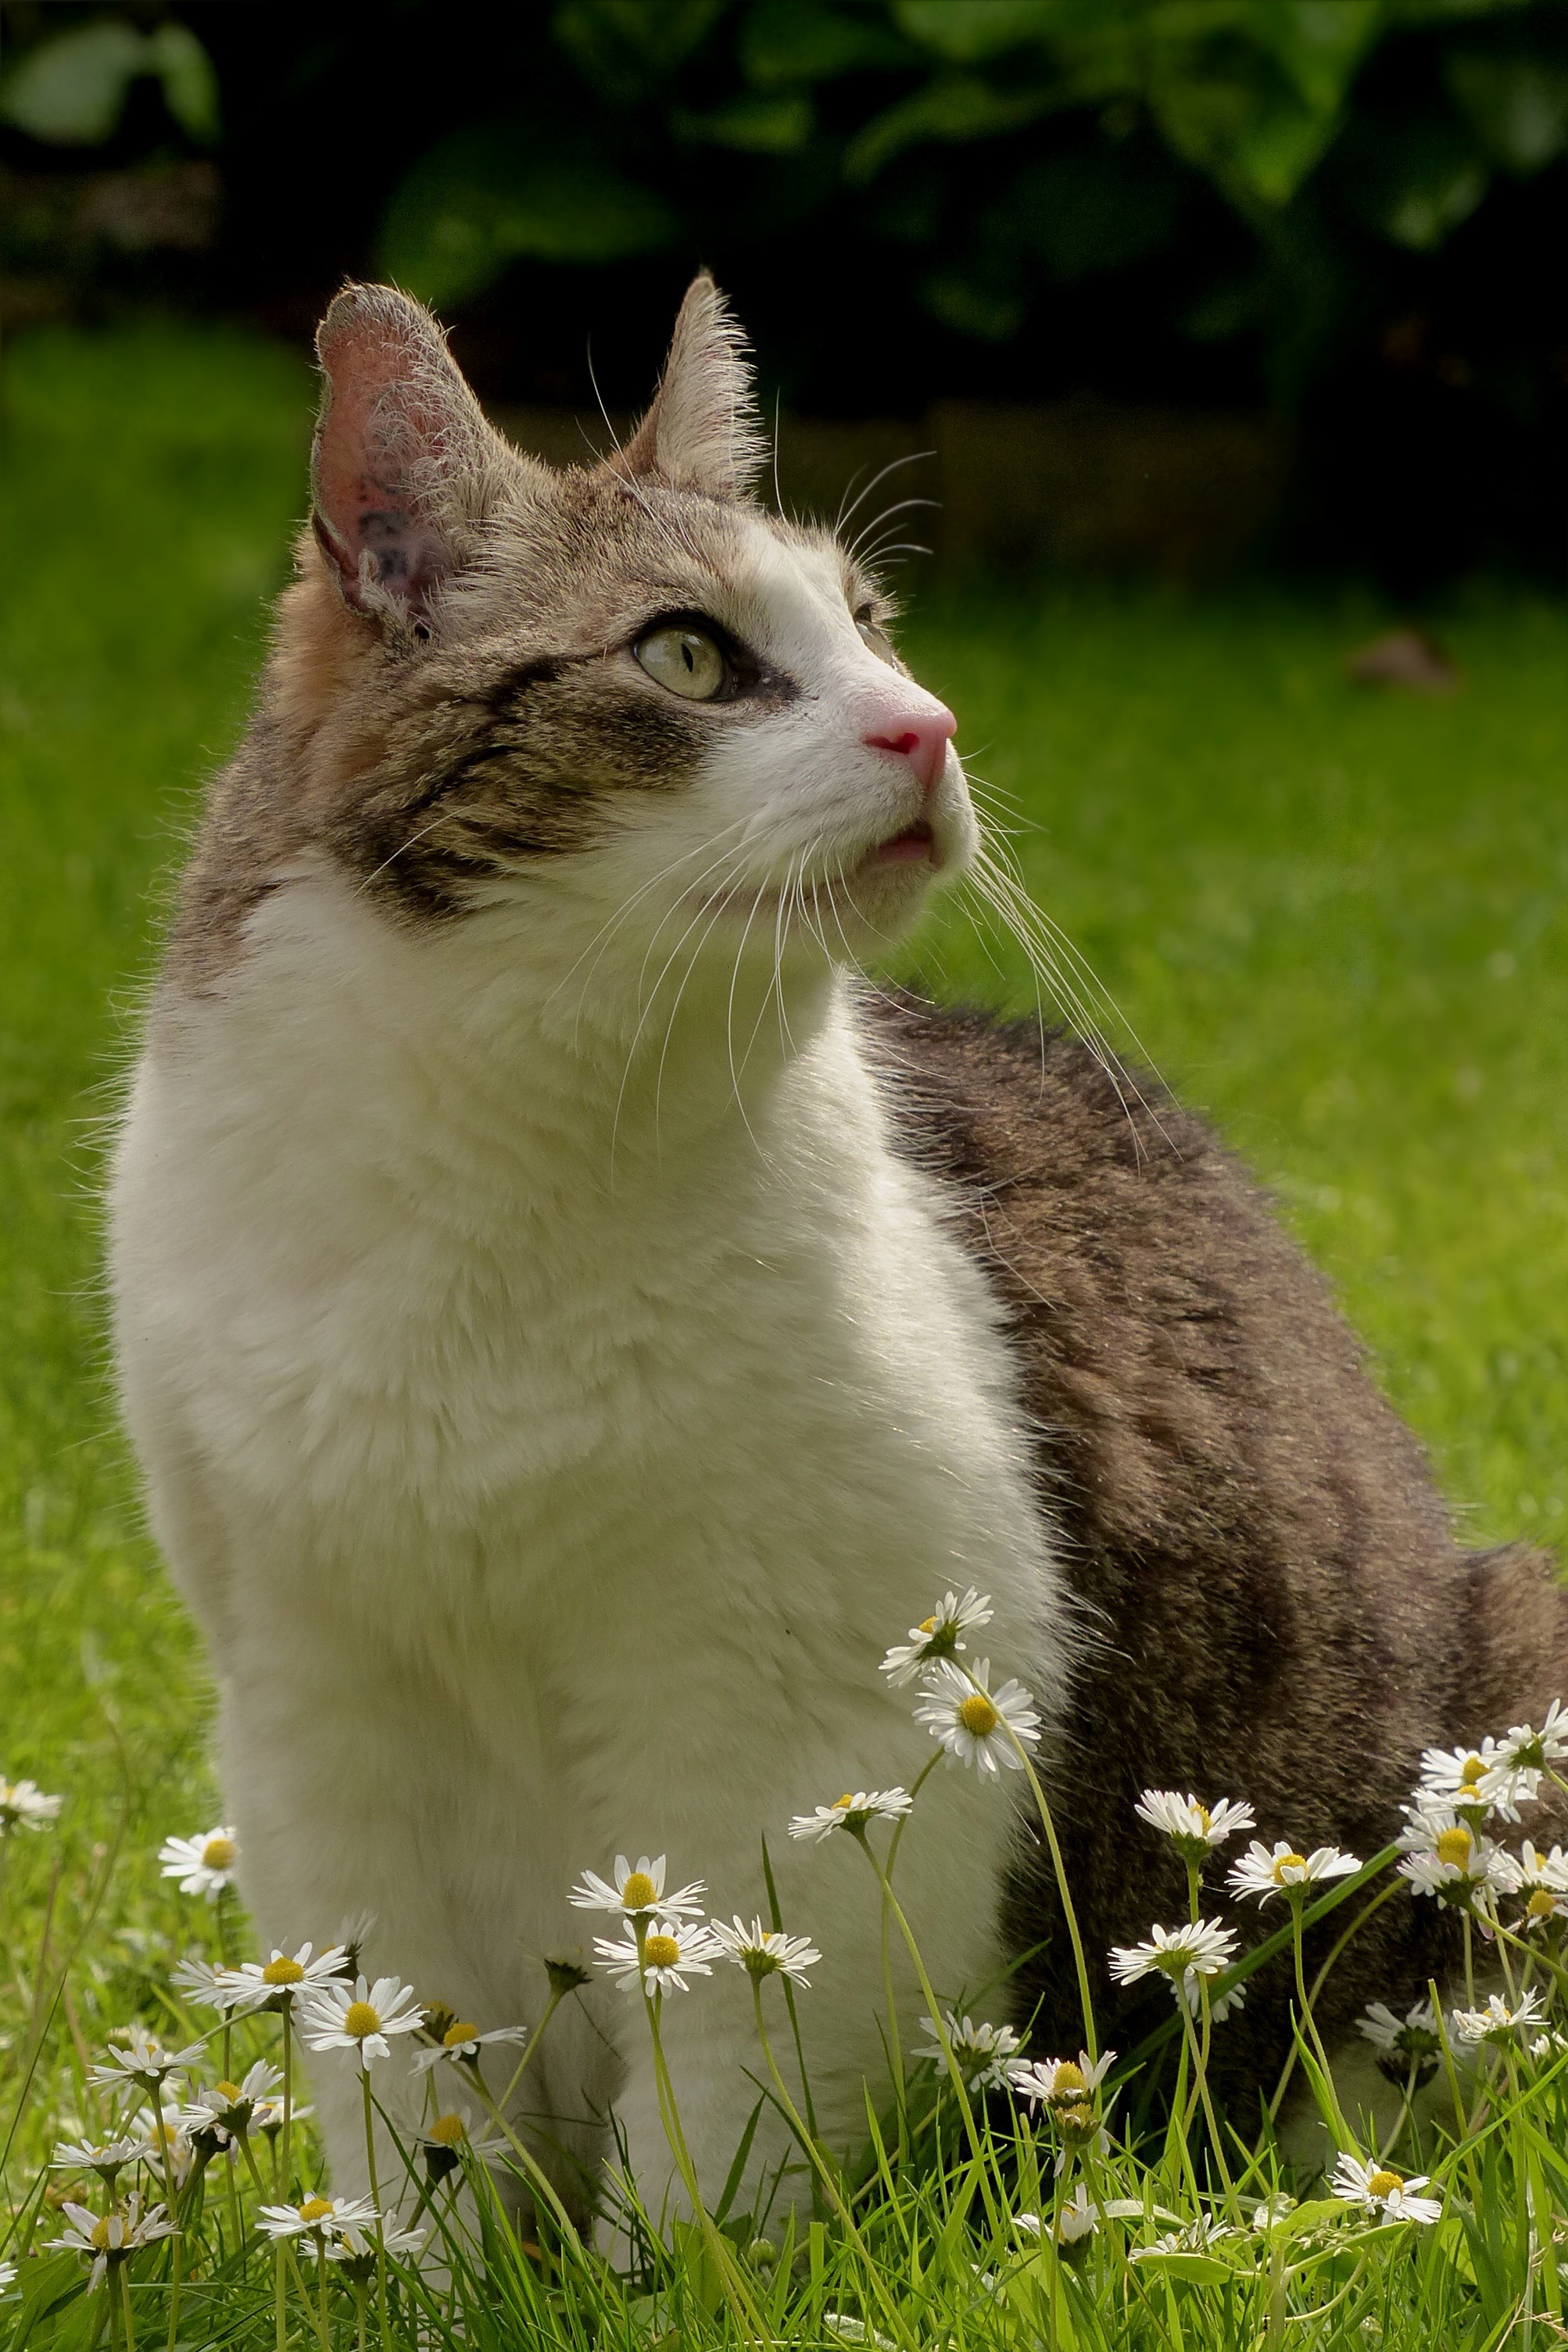
grass, daisy, pet, cat, mammal, garden, fauna, whiskers, vertebrate, attention, wild cat, small to medium sized cats, cat like mammal